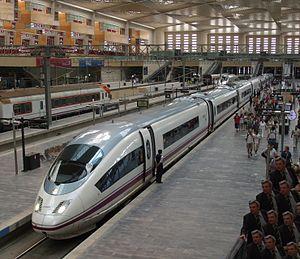
Le S-103, ou Velaro E est un train à grande vitesse construit par Siemens qui circule en Espagne pour la Renfe.
L’AVE est un service de transport ferroviaire à grande vitesse sur de longues distances en Espagne. Avant la mise en place de la libération du marché ferroviaire en Europe les deux opérateurs nationaux français et espagnol ont signé un accord semblable à celui mis en place depuis longtemps entre la D-Bahn et la SNCF pour utiliser leurs réseaux réciproques. Grâce cet accord, le TGV peut desservir les villes espagnoles et les trains AVE, les TAV, peuvent de même desservir des villes françaises. Les trains AVE sont exploités par la Renfe, société nationale des chemins de fer espagnols.